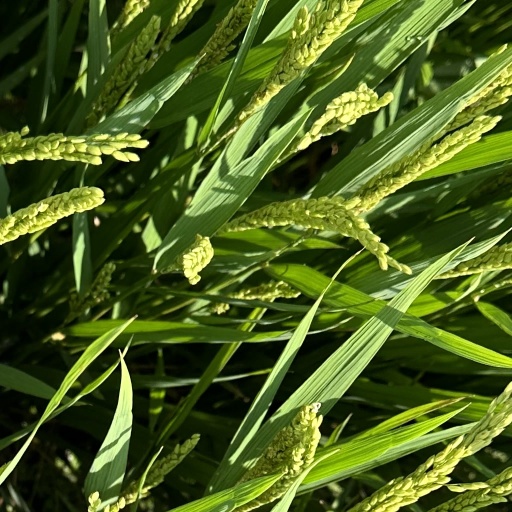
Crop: rice